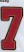
Number: 7